1973 DeKalb–Peachtree Airport Learjet crash

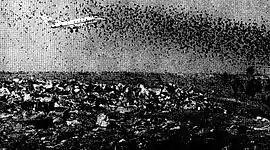
An image showing the proximity of the landfill site to aircraft departing from Runway 20L, and the number of birds that were attracted to the area

In 1970, the FAA contacted the County government and alerted them to the potential risk of a bird strike at the airport. "In February 1971, the FAA was advised by the County that the dump would be closed by August 1972," as stated in the NTSB accident report. However, the landfill site was not closed in 1972, and remained open at the time of the accident. Investigators concluded it was likely the dump was a factor in the accident: "There is little doubt that the municipal dump located adjacent to the airport property attracts birds which are a serious hazard to aircraft."